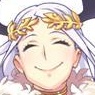
Portrait style: Anime Portrait